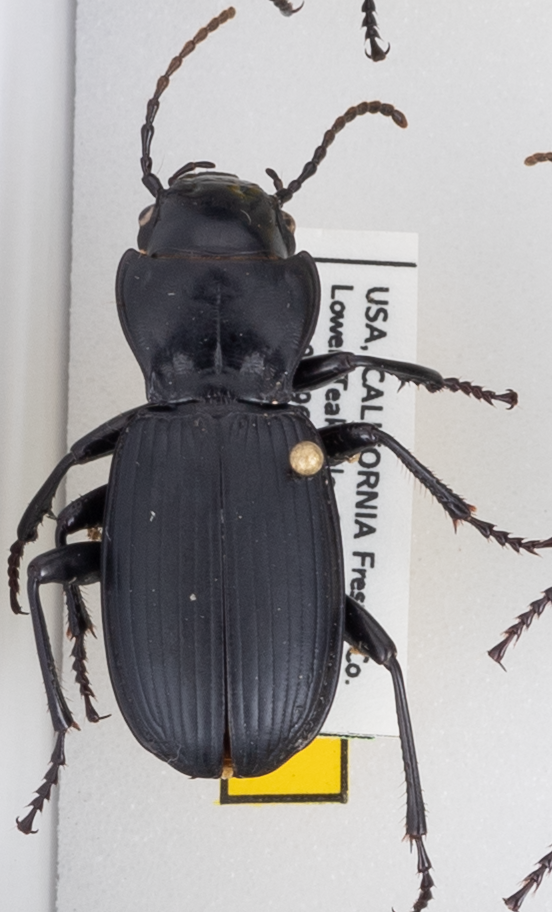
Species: Pterostichus lama
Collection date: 2021-07-07
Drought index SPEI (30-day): -1.706
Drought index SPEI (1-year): -2.09
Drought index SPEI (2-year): -2.09